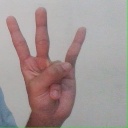
अक्षर: क्ष